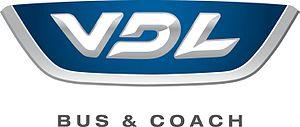
VDL Bus & Coach, anciennement Berkhof est un constructeur d'autocars du groupe VDL.